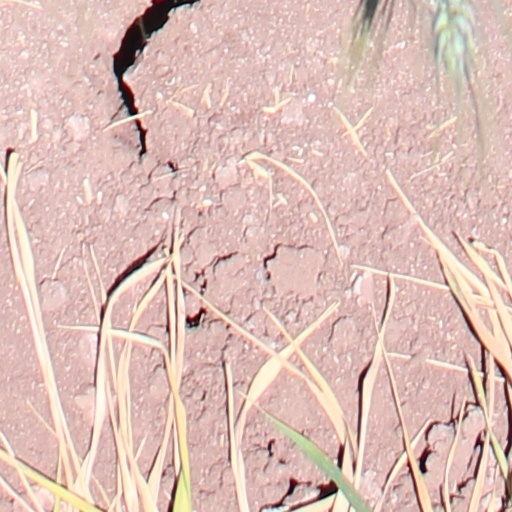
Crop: wheat